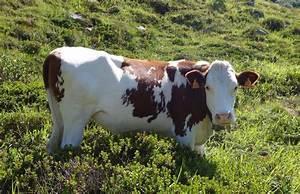
cow